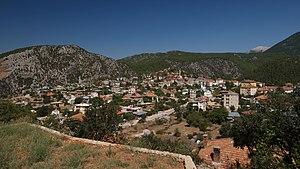
Gündoğmuş est une ville et un district de la province d'Antalya dans la région méditerranéenne en Turquie.